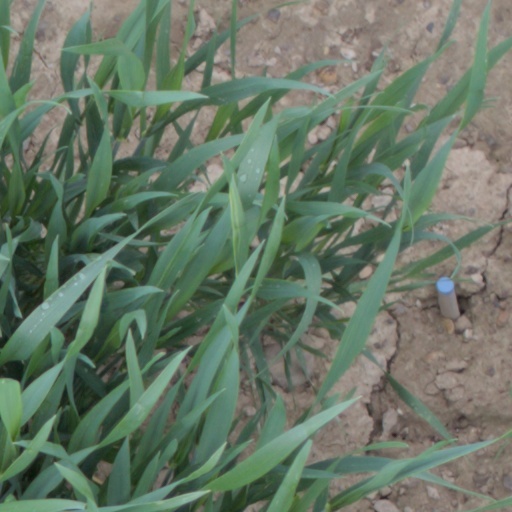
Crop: wheat